John Schubeck

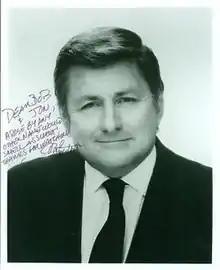

John Schubeck (March 18, 1936 – September 26, 1997) was an American television reporter and anchor, and one of the few to anchor newscasts on all three network owned-and-operated stations in one major market.